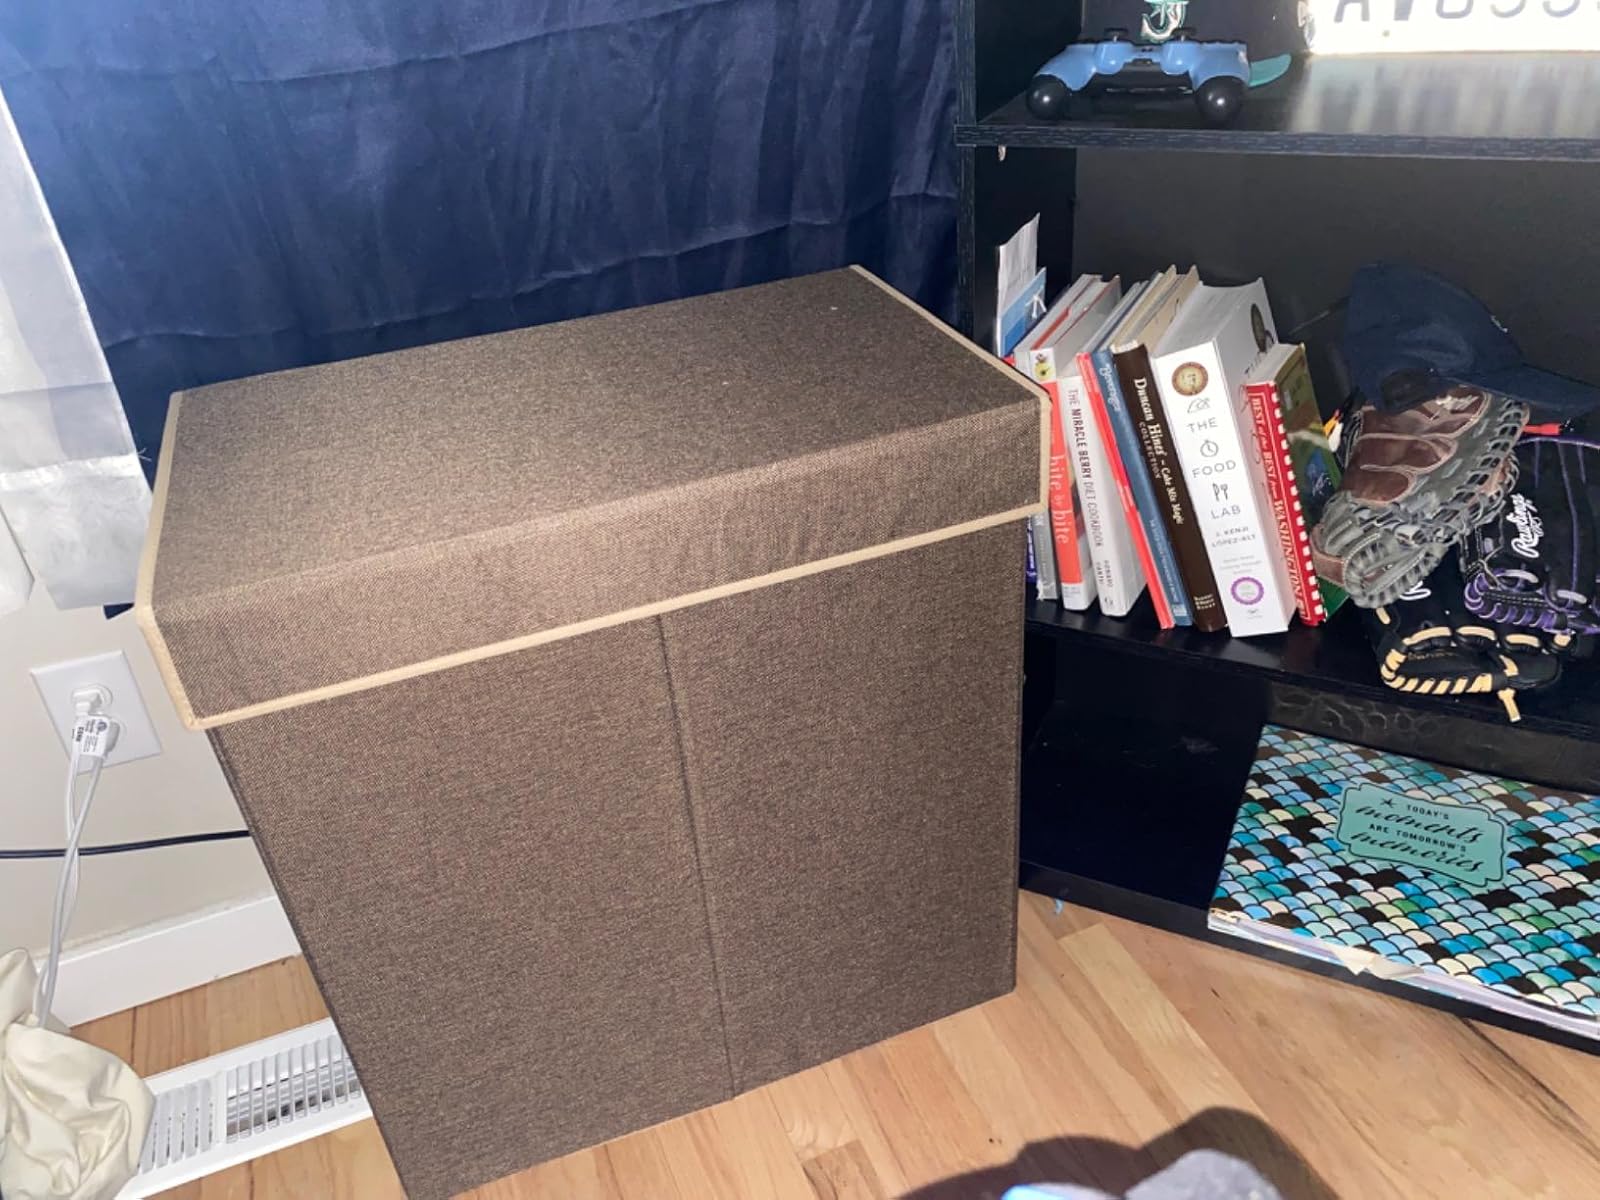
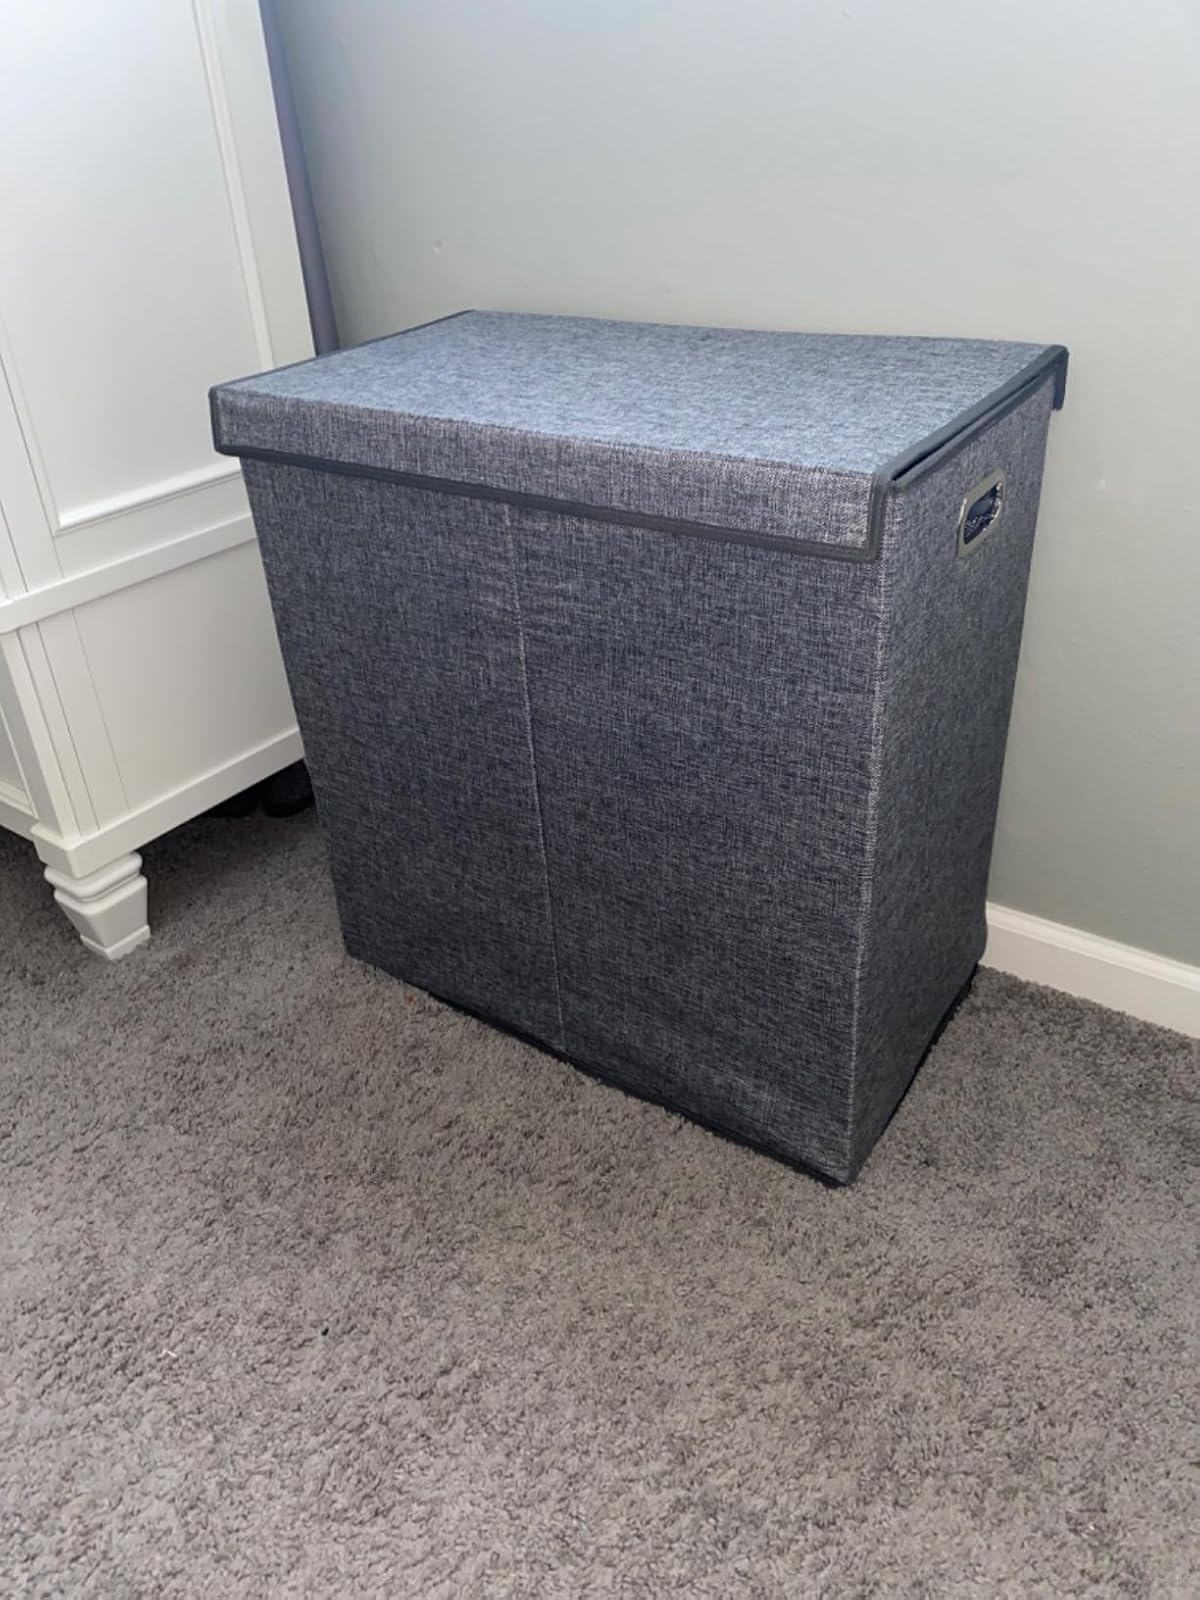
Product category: items_hamper
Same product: no